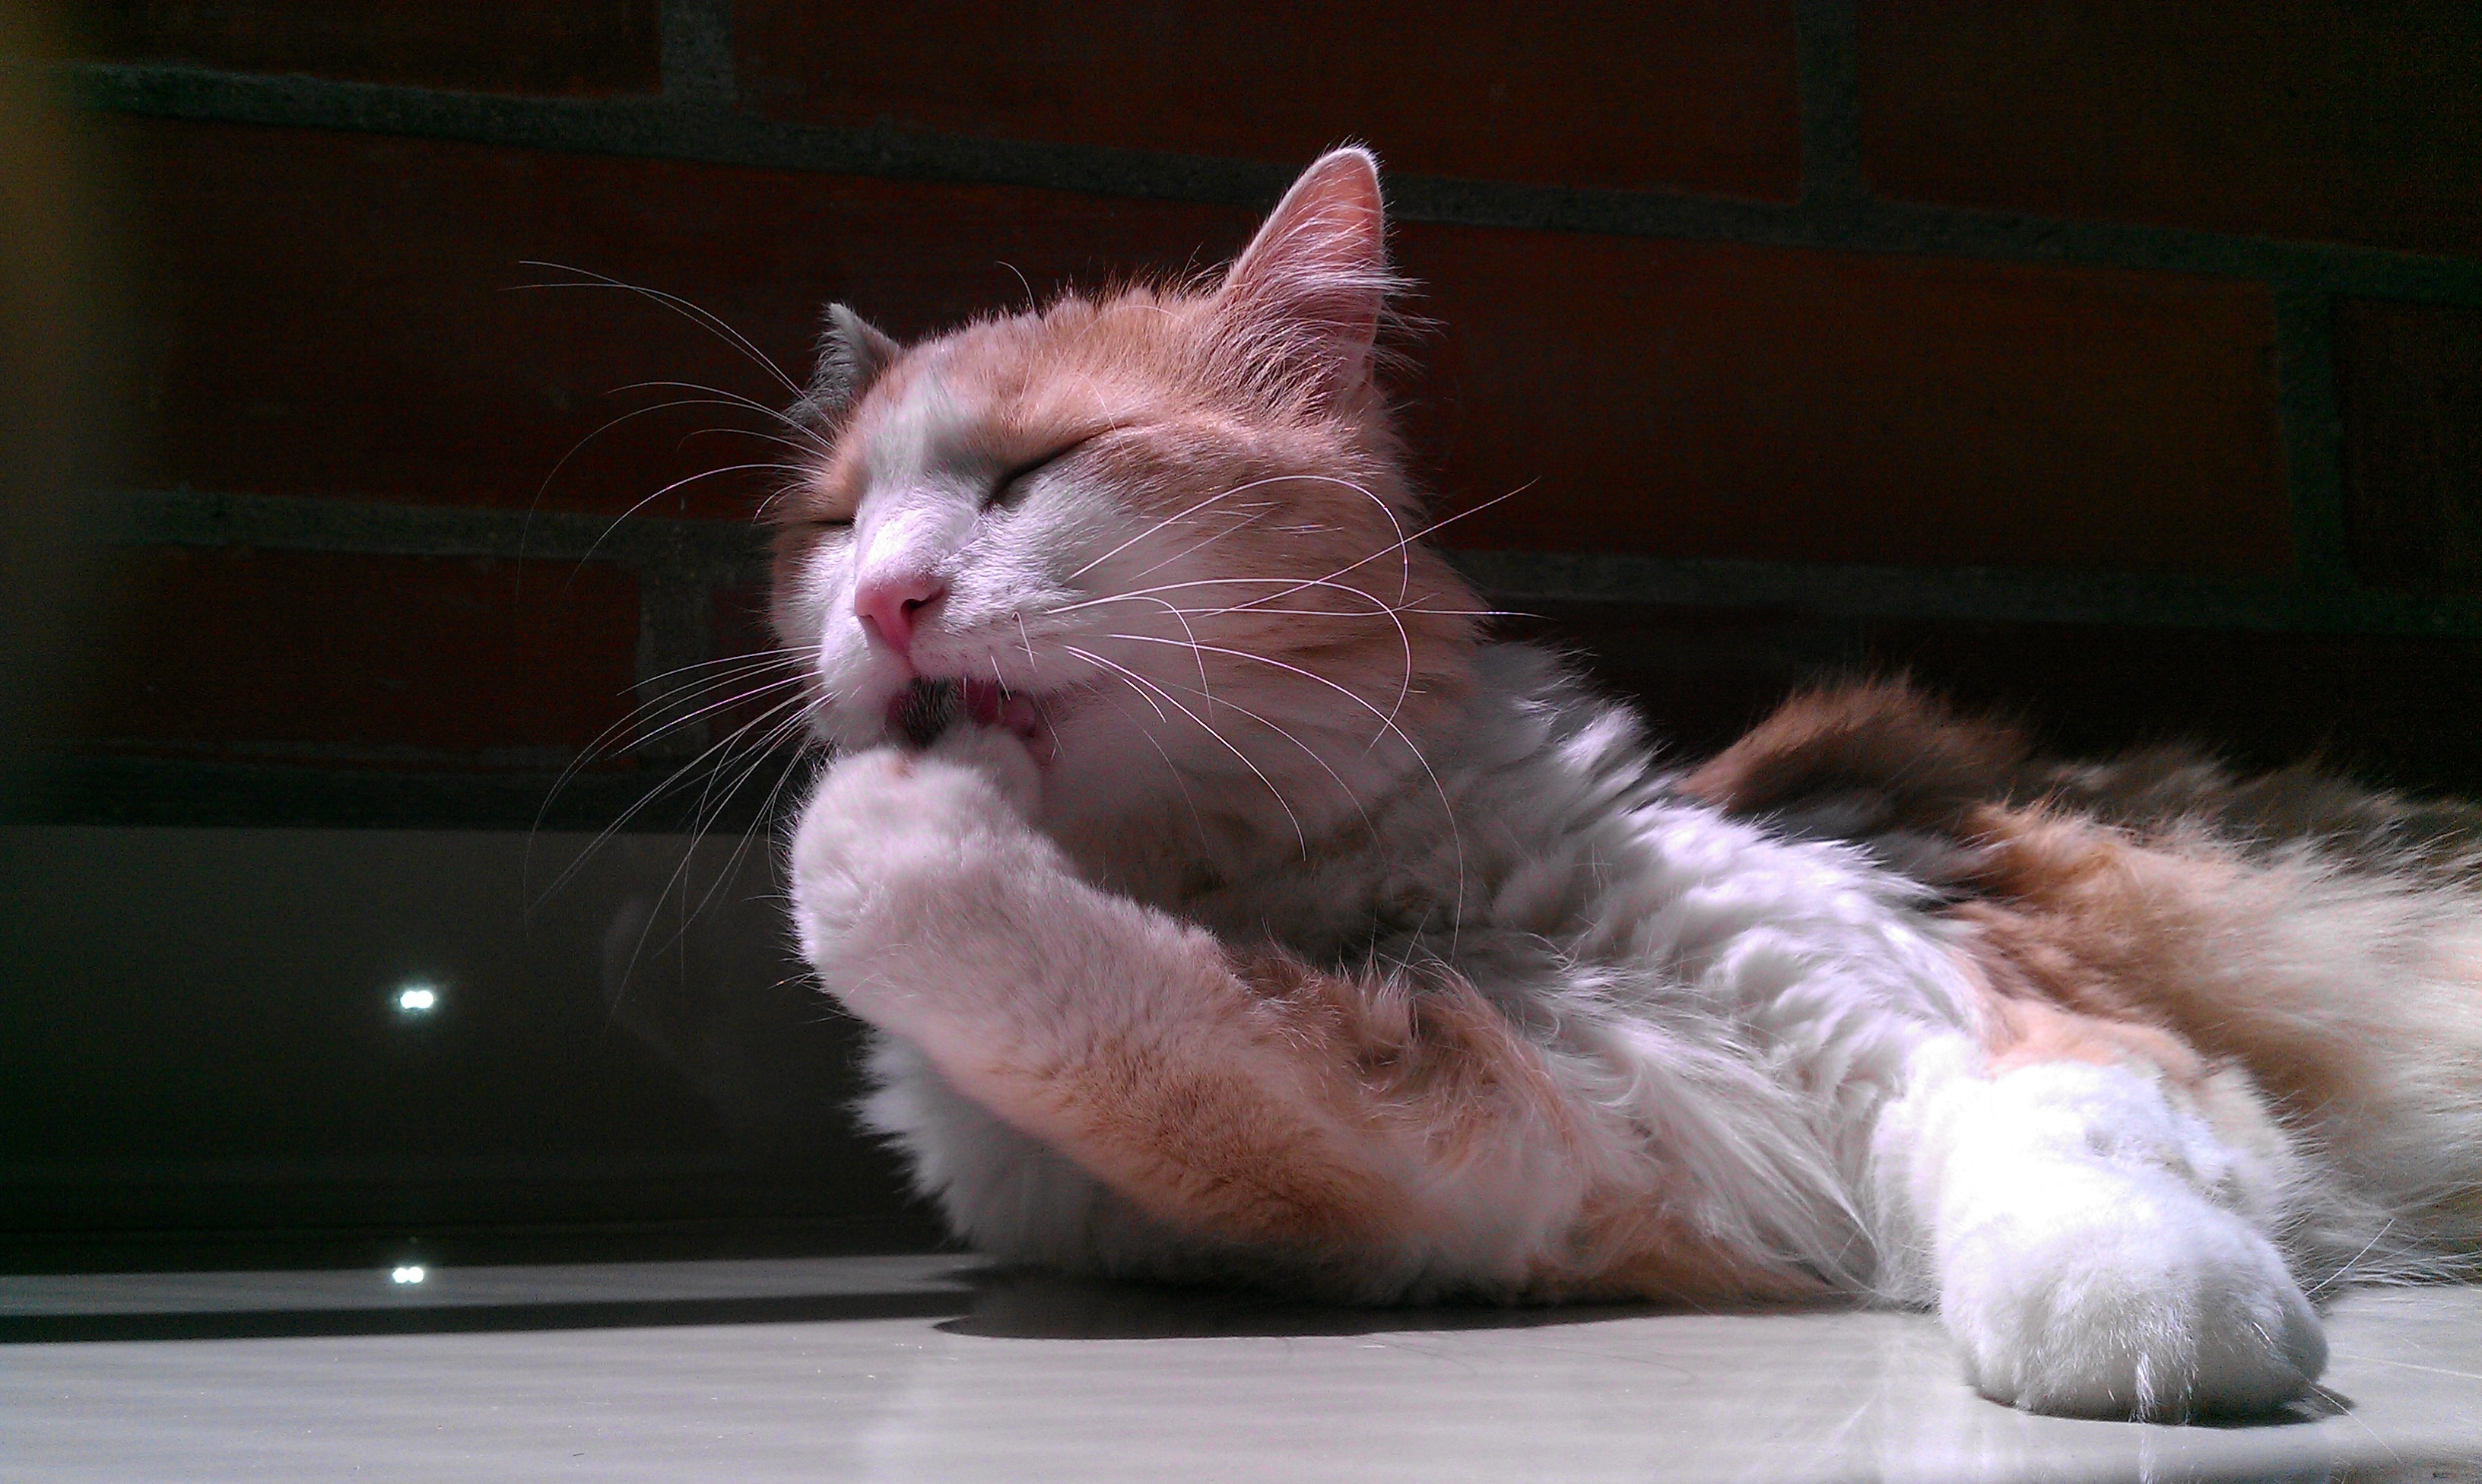
pet, kitten, cat, mammal, whiskers, animals, skin, vertebrate, cute cat, maine coon, cat face, cat's eyes, small to medium sized cats, cat like mammal